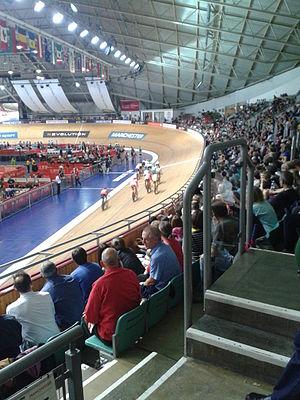
L'omnium est une compétition de cyclisme sur piste individuelle composée initialement de quatre épreuves. Elle est introduite au programme des championnats du monde sur piste aux mondiaux de 2007 pour les hommes et en 2009 pour les femmes, et elle devient en 2012 une discipline olympique, comportant alors six épreuves.